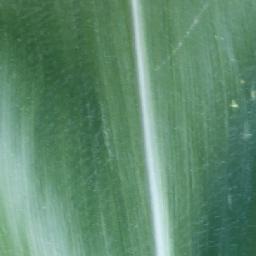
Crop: corn
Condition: (maize)_healthy